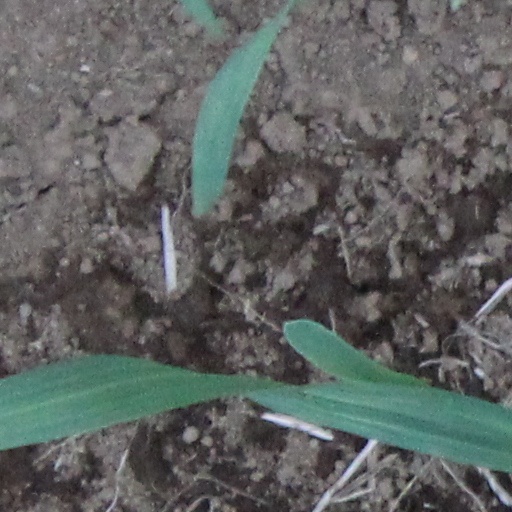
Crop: wheat